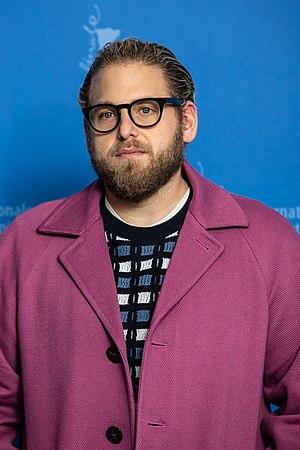
Jonah Hill Feldstein, plus connu sous le nom de Jonah Hill, est un acteur, producteur, réalisateur et scénariste américain, né le 20 décembre 1983 à Los Angeles.